Stadion Tsar Samuil

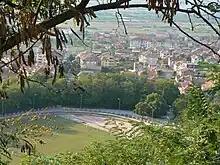
The stadium, as seen from the hill above

Tsar Samuil Stadium is a multi-purpose stadium in Petrich, Bulgaria.